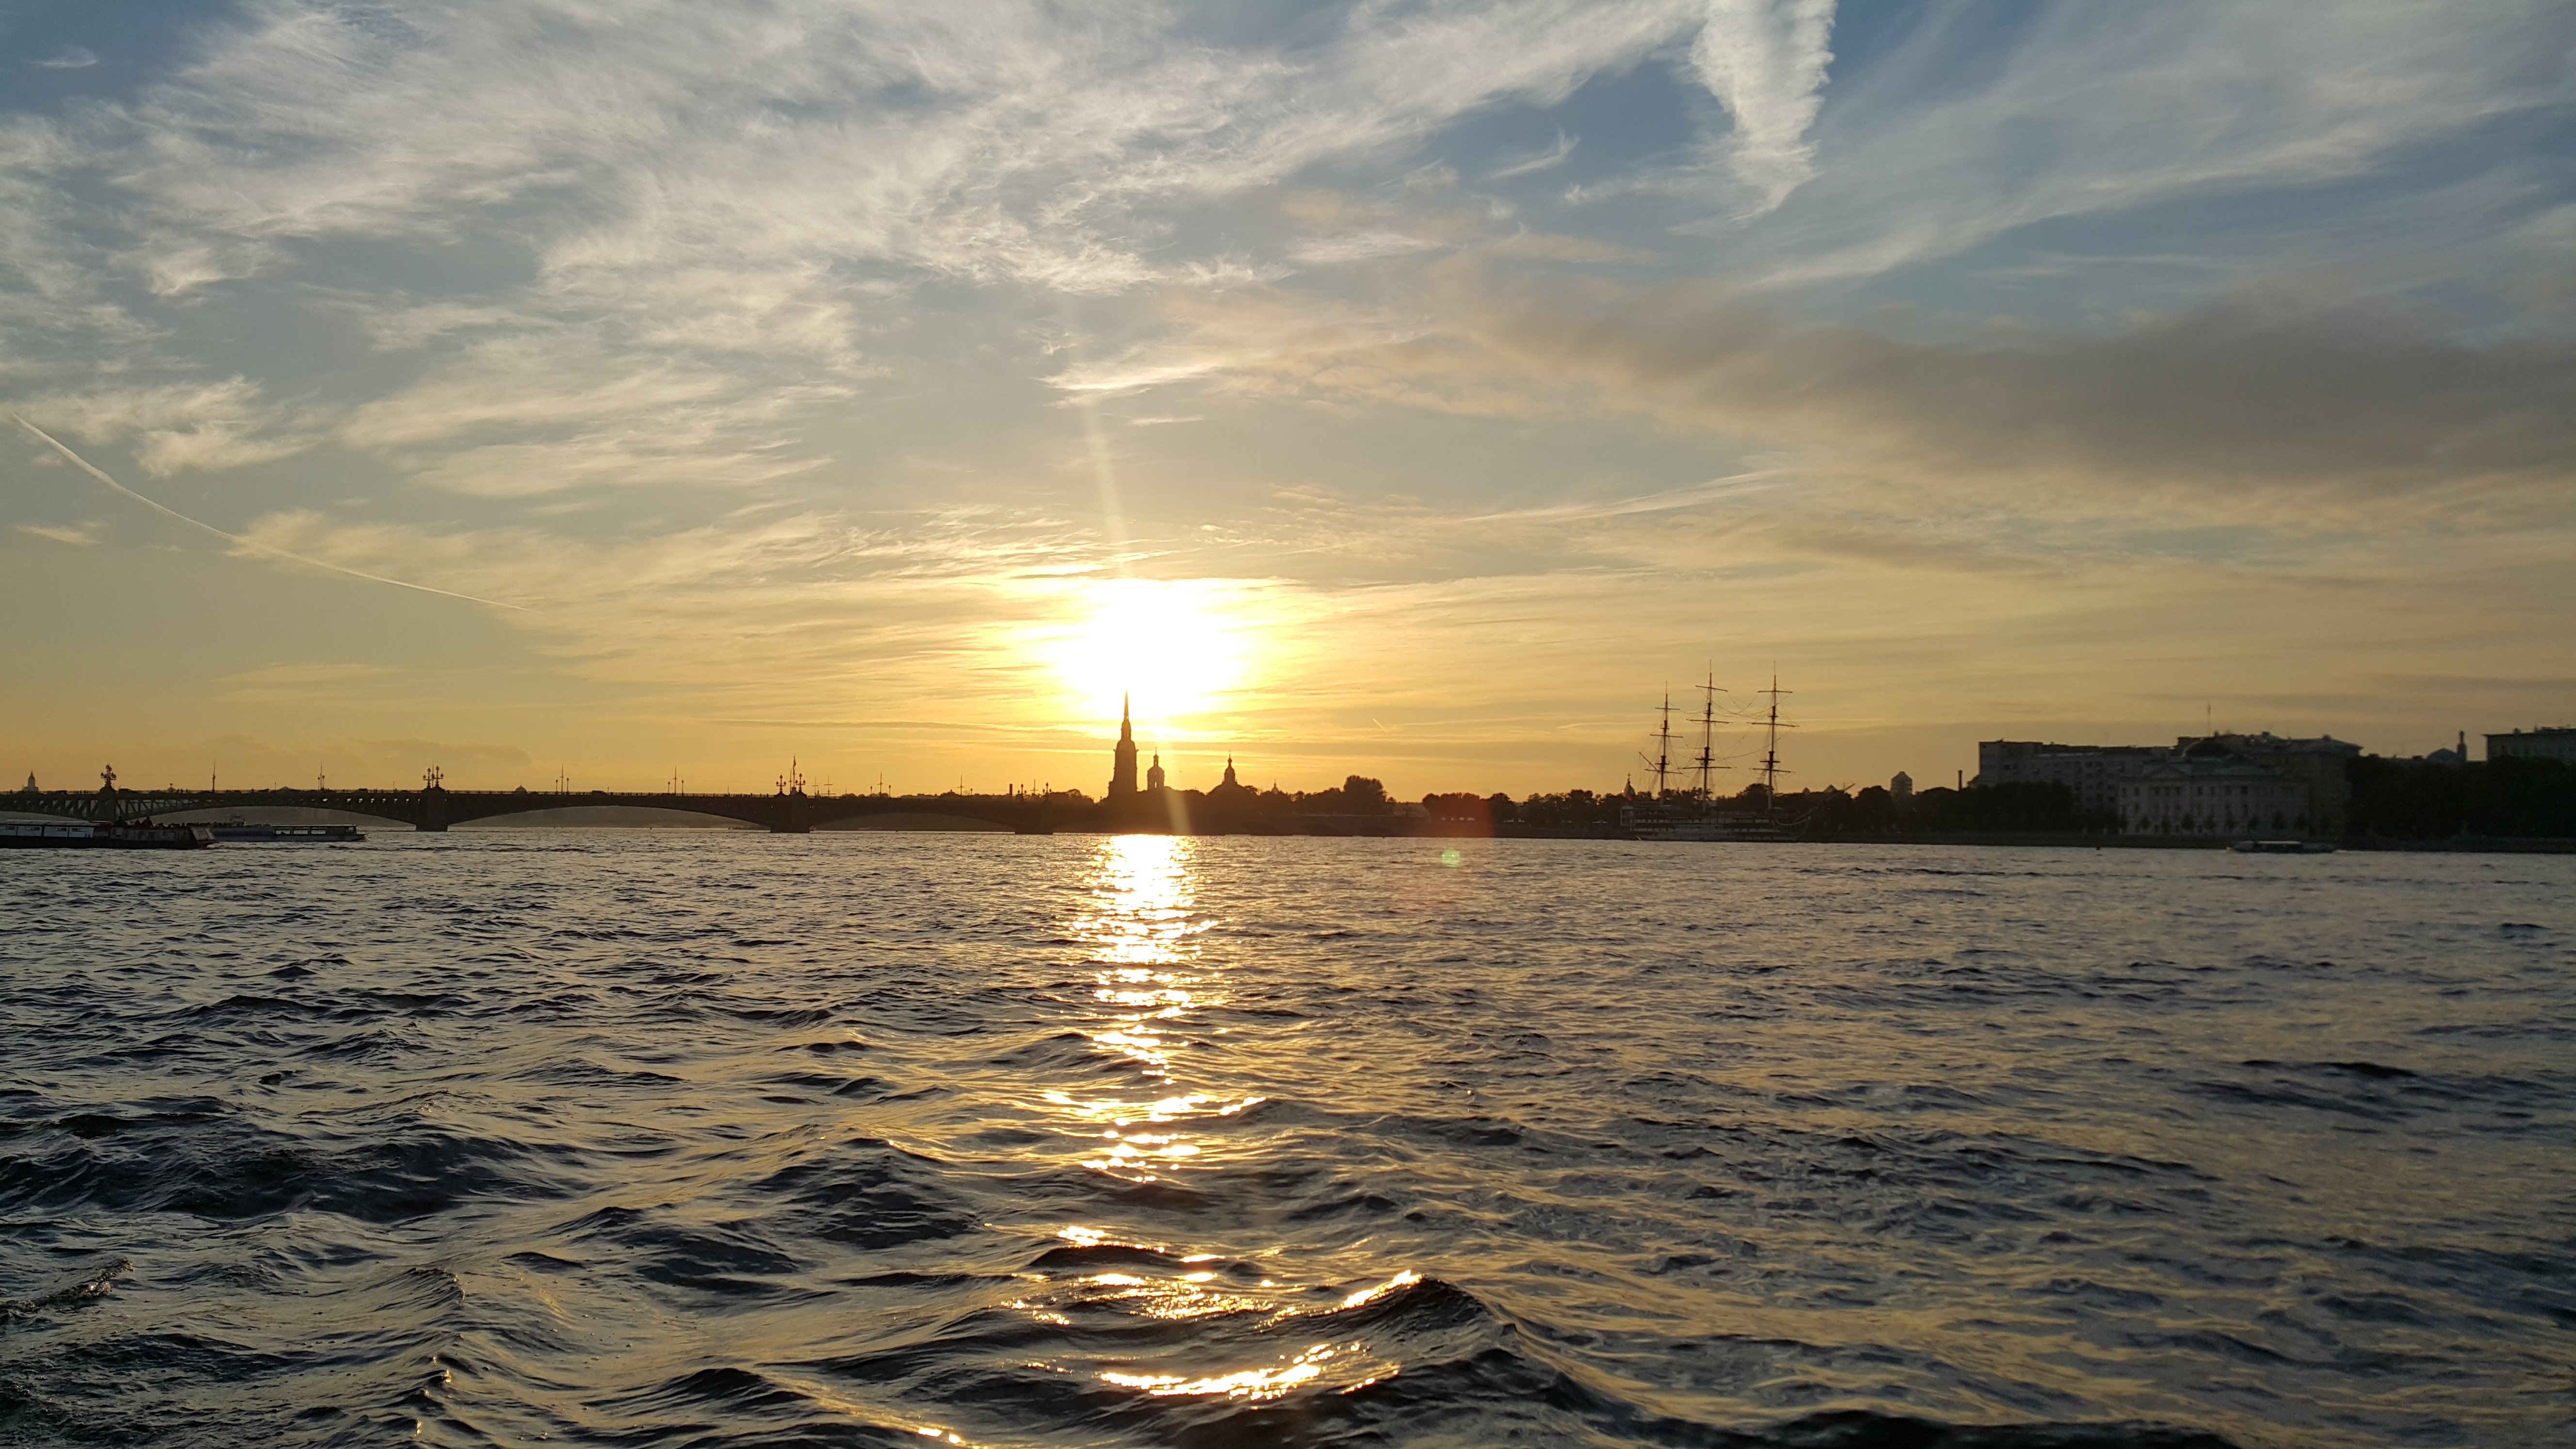
beach, sea, coast, ocean, horizon, cloud, sky, sun, sunrise, sunset, sunlight, morning, shore, wave, dawn, river, dusk, evening, reflection, bay, russia, petersburg, afterglow, st petersburg, saint petersburg